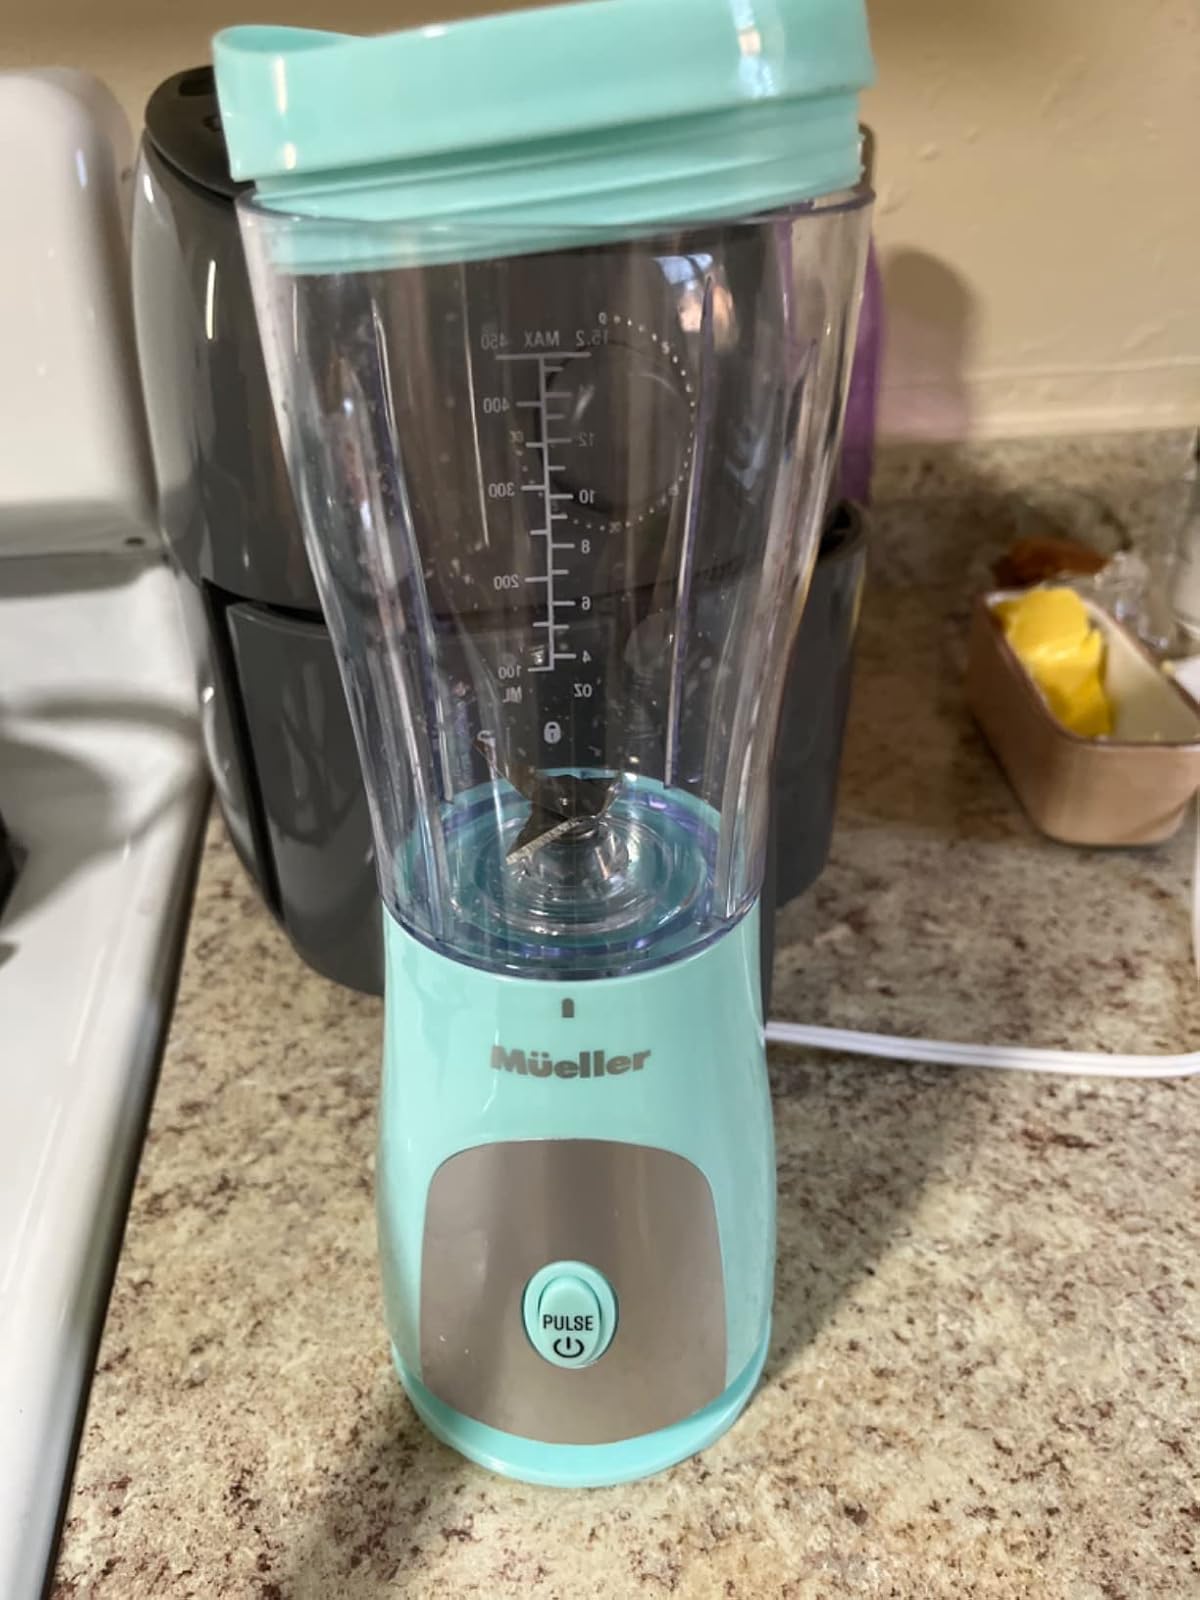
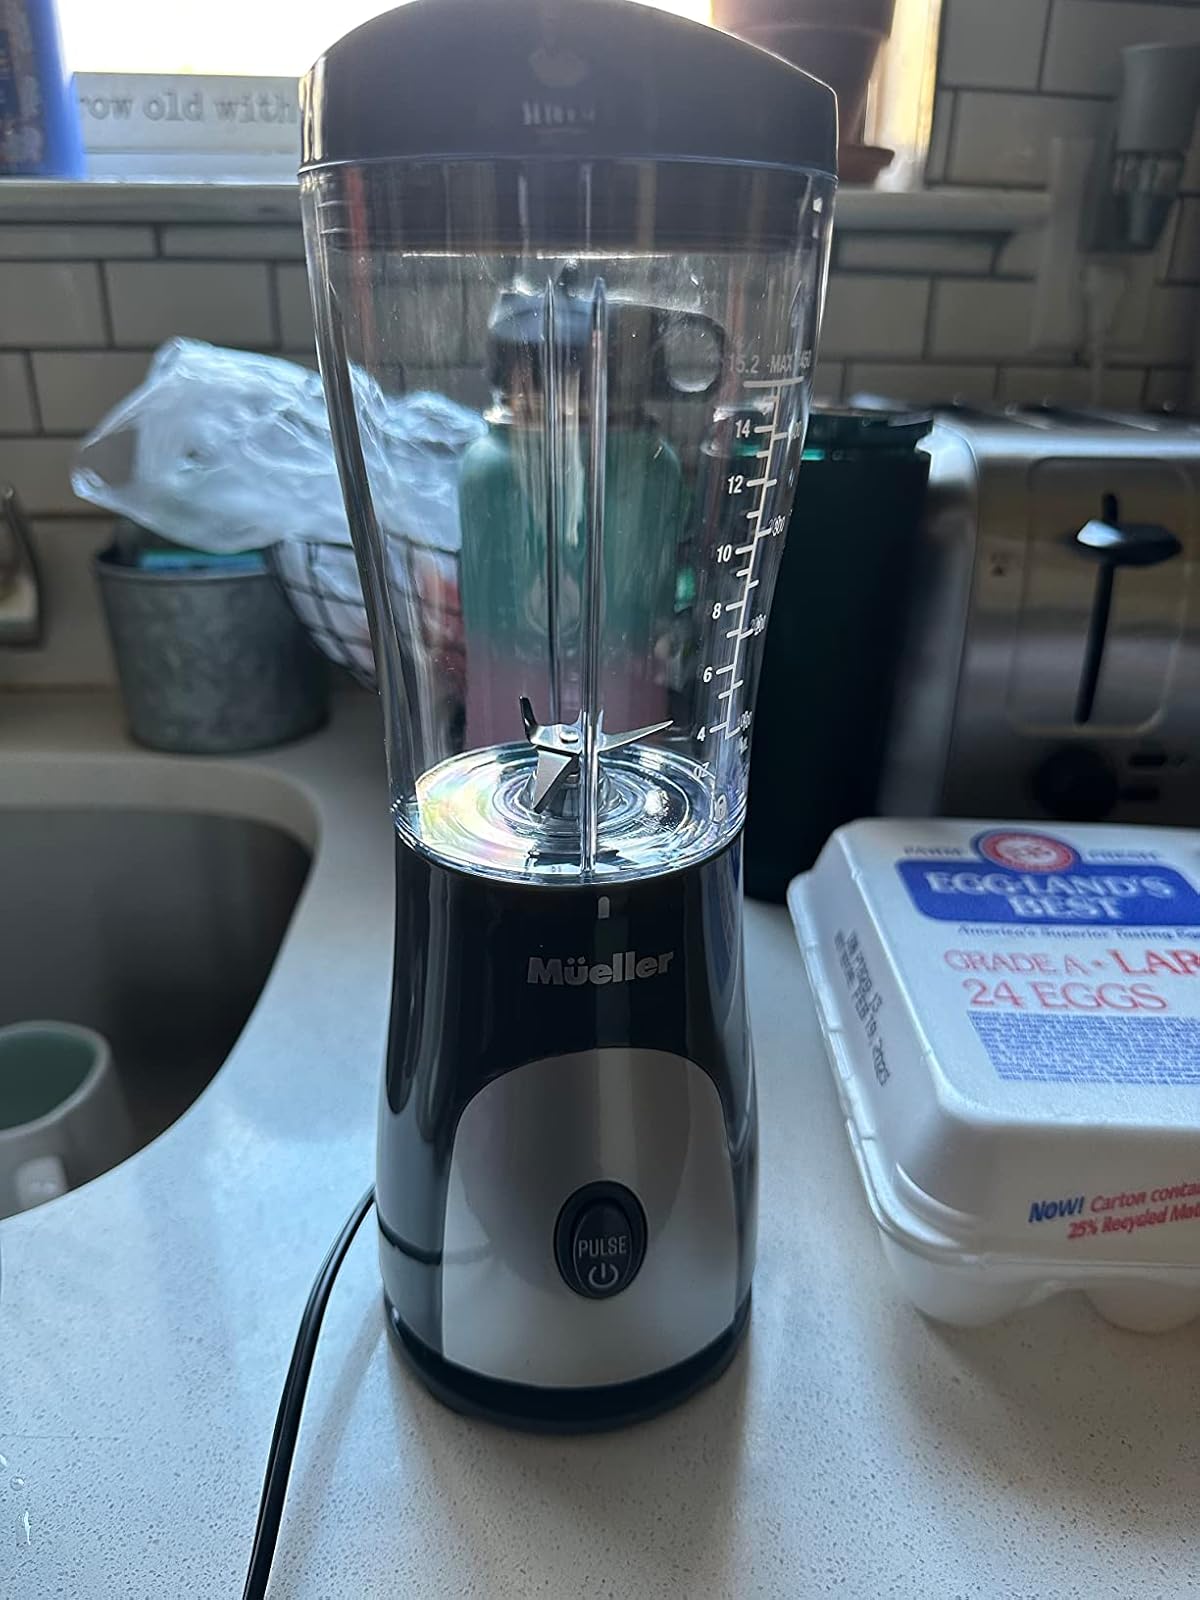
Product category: items_blender
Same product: no